Mira Sorvino

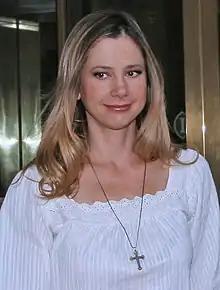
Sorvino at the 2007 Toronto International Film Festival

Sorvino's first major screen appearance was in the teen television series "Swans Crossing", where she appeared in six episodes. When the 1993 film "Amongst Friends" entered preproduction, she was hired as third assistant director, then promoted to casting director, then to assistant producer, and finally offered a lead role. The positive reviews she received led to more acting opportunities.